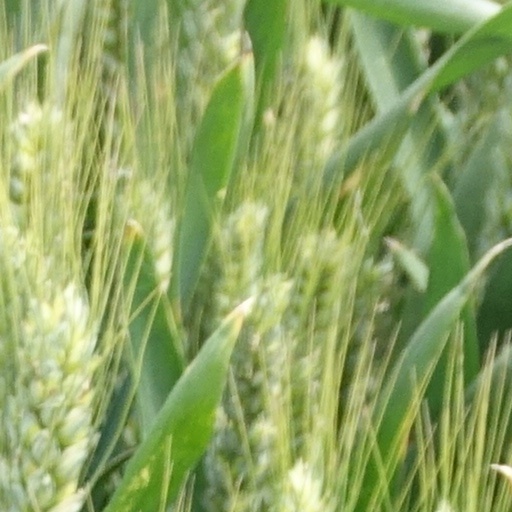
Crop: wheat